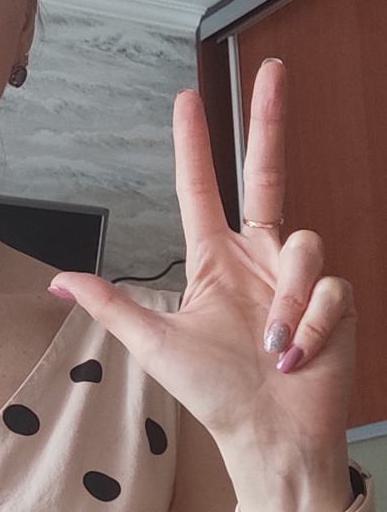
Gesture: three2